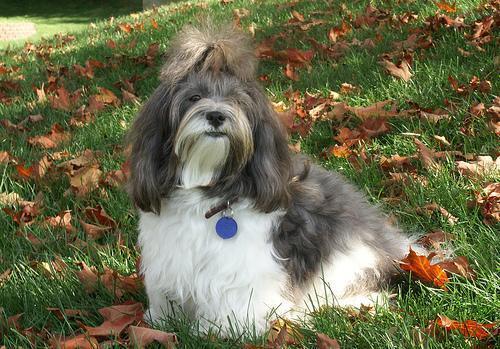
havanese